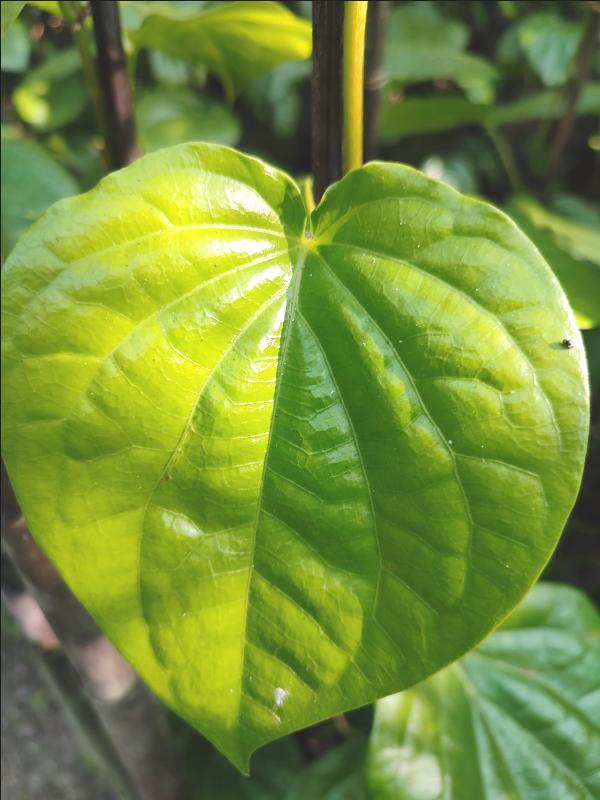
Label: Healthy_Leaf